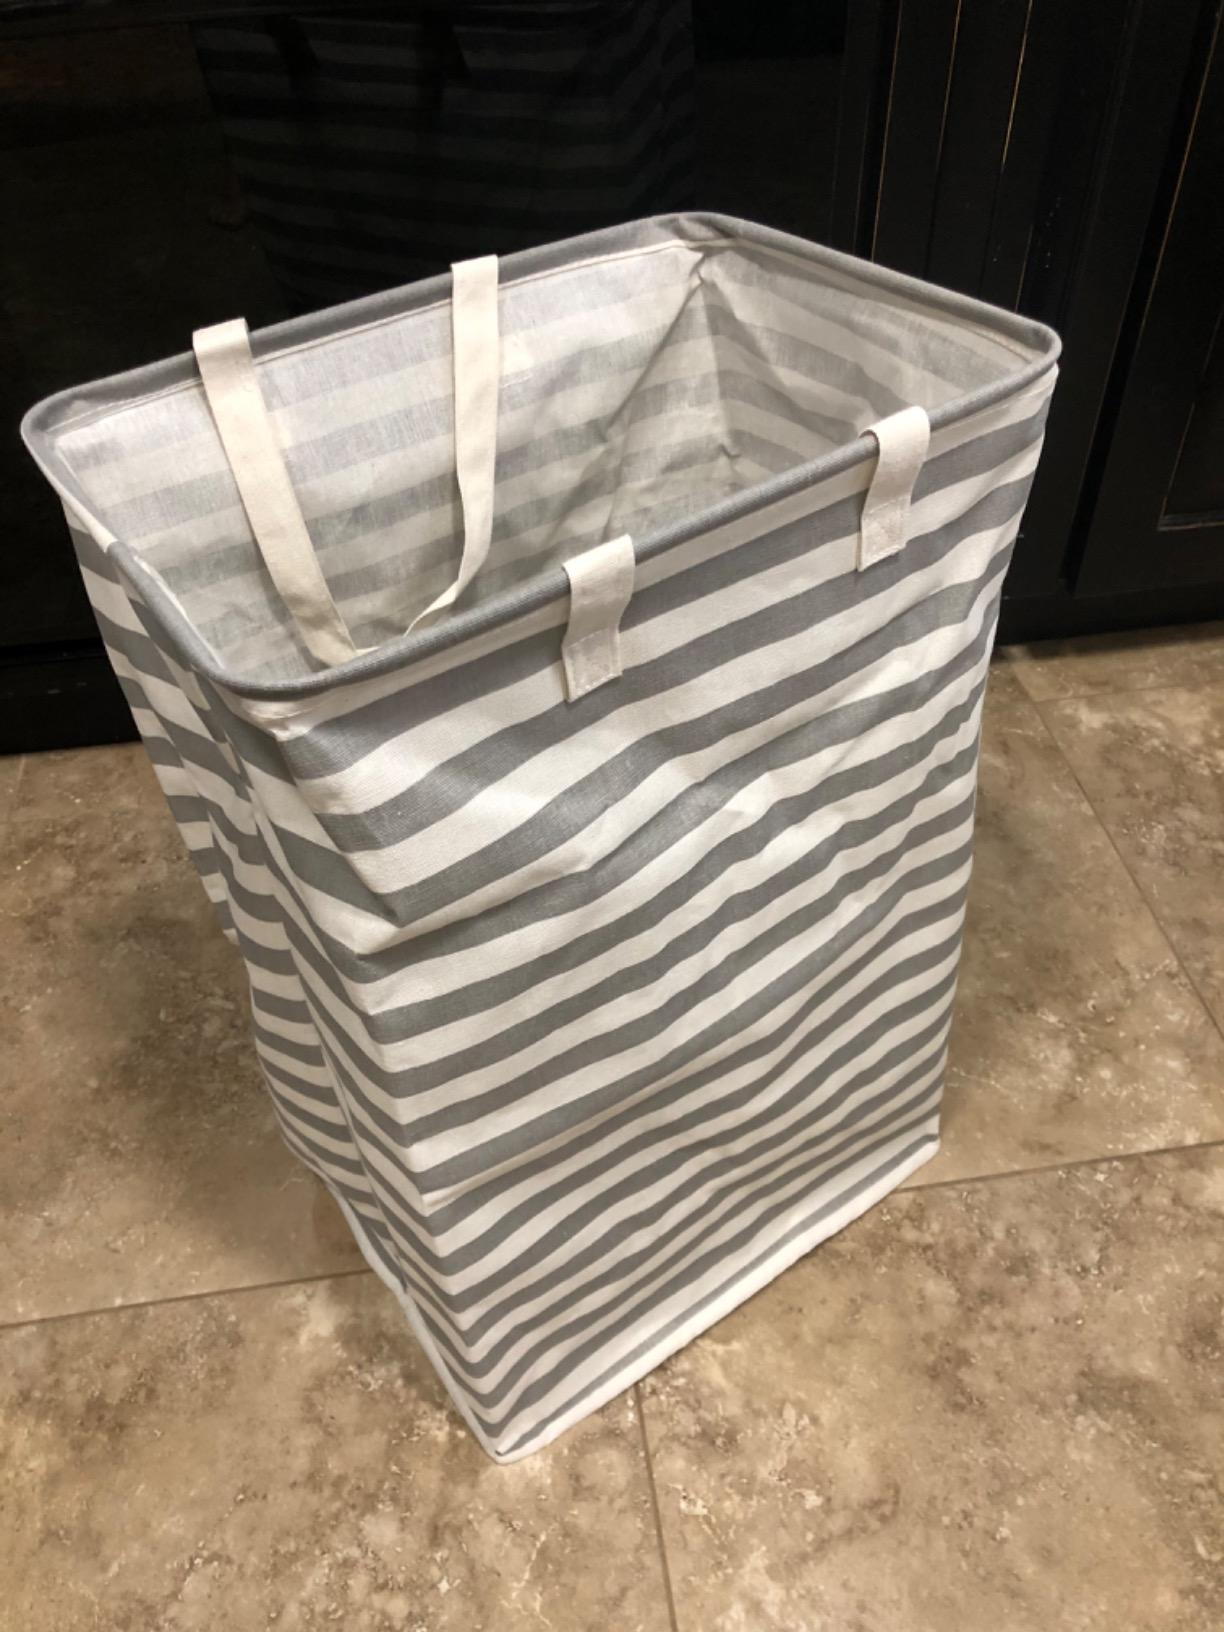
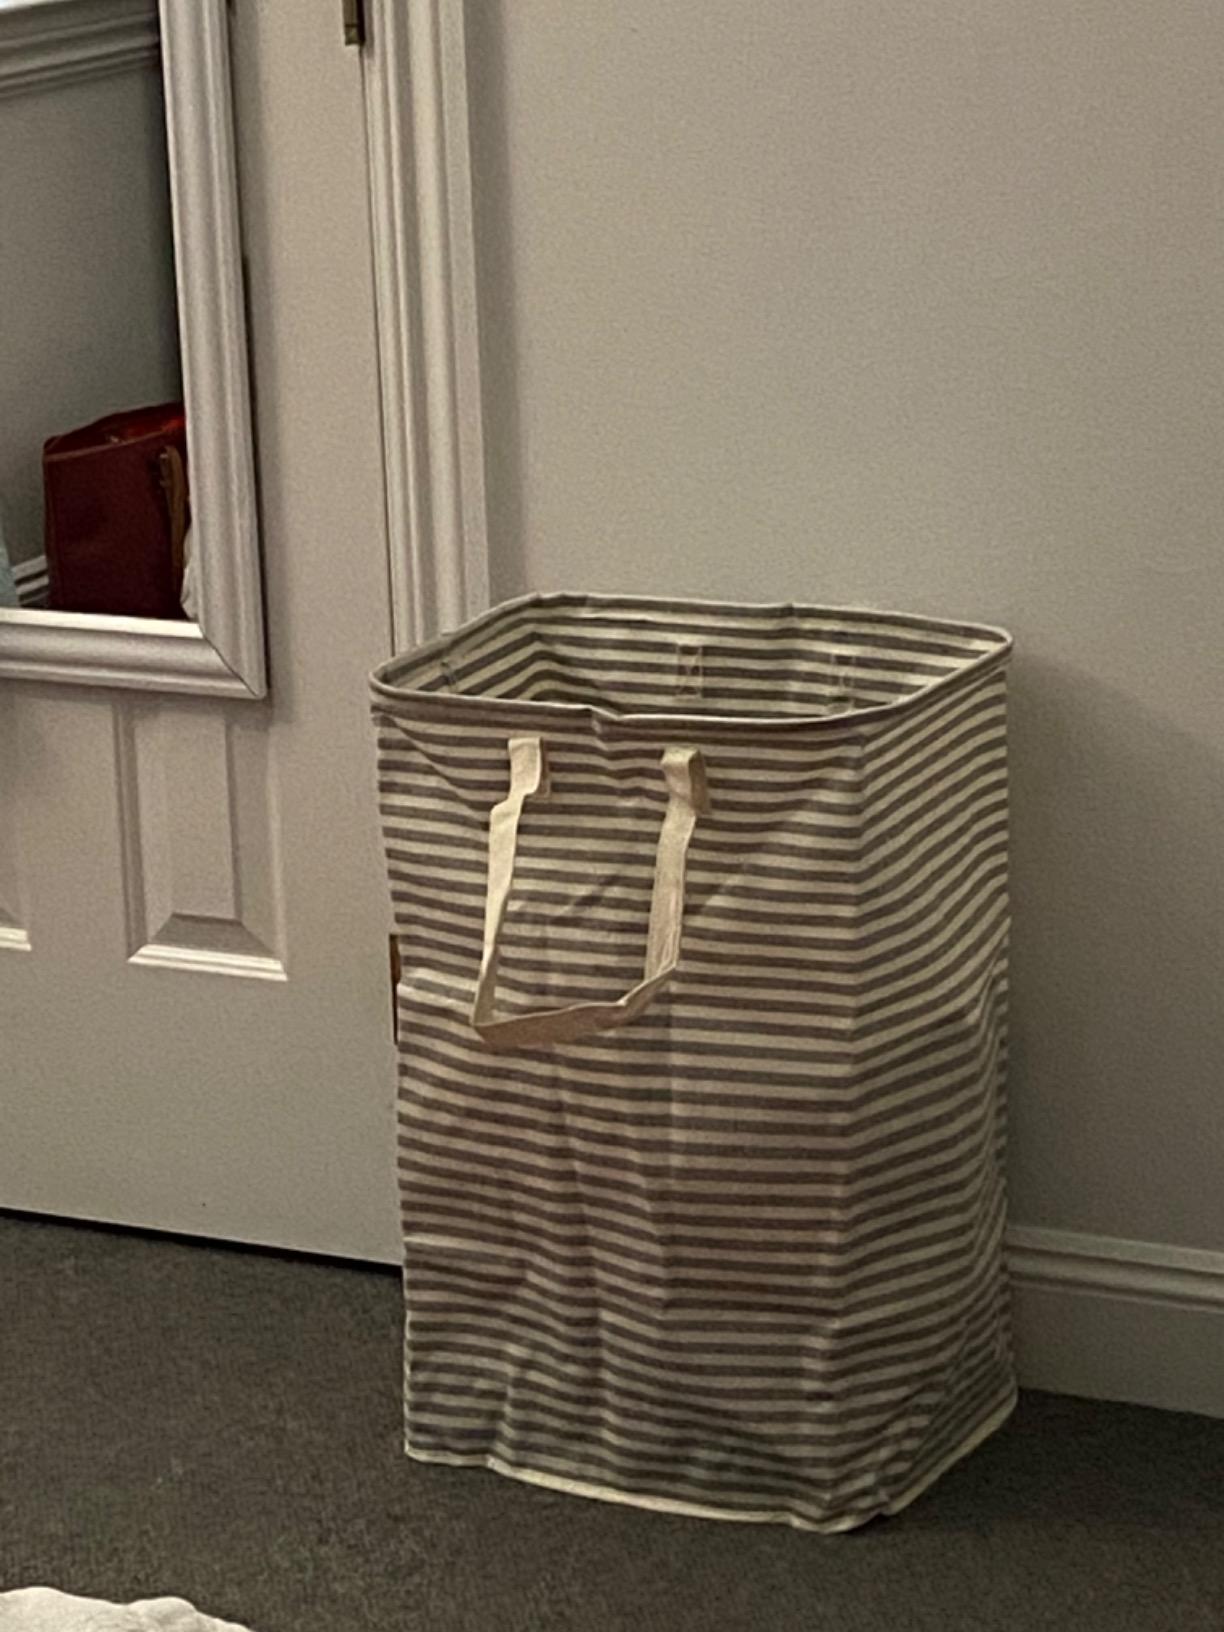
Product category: items_hamper
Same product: no